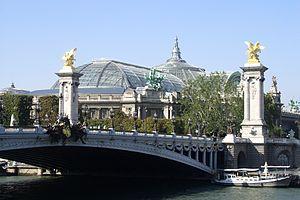
Les timbres de France en 2008 sont émis par La Poste.